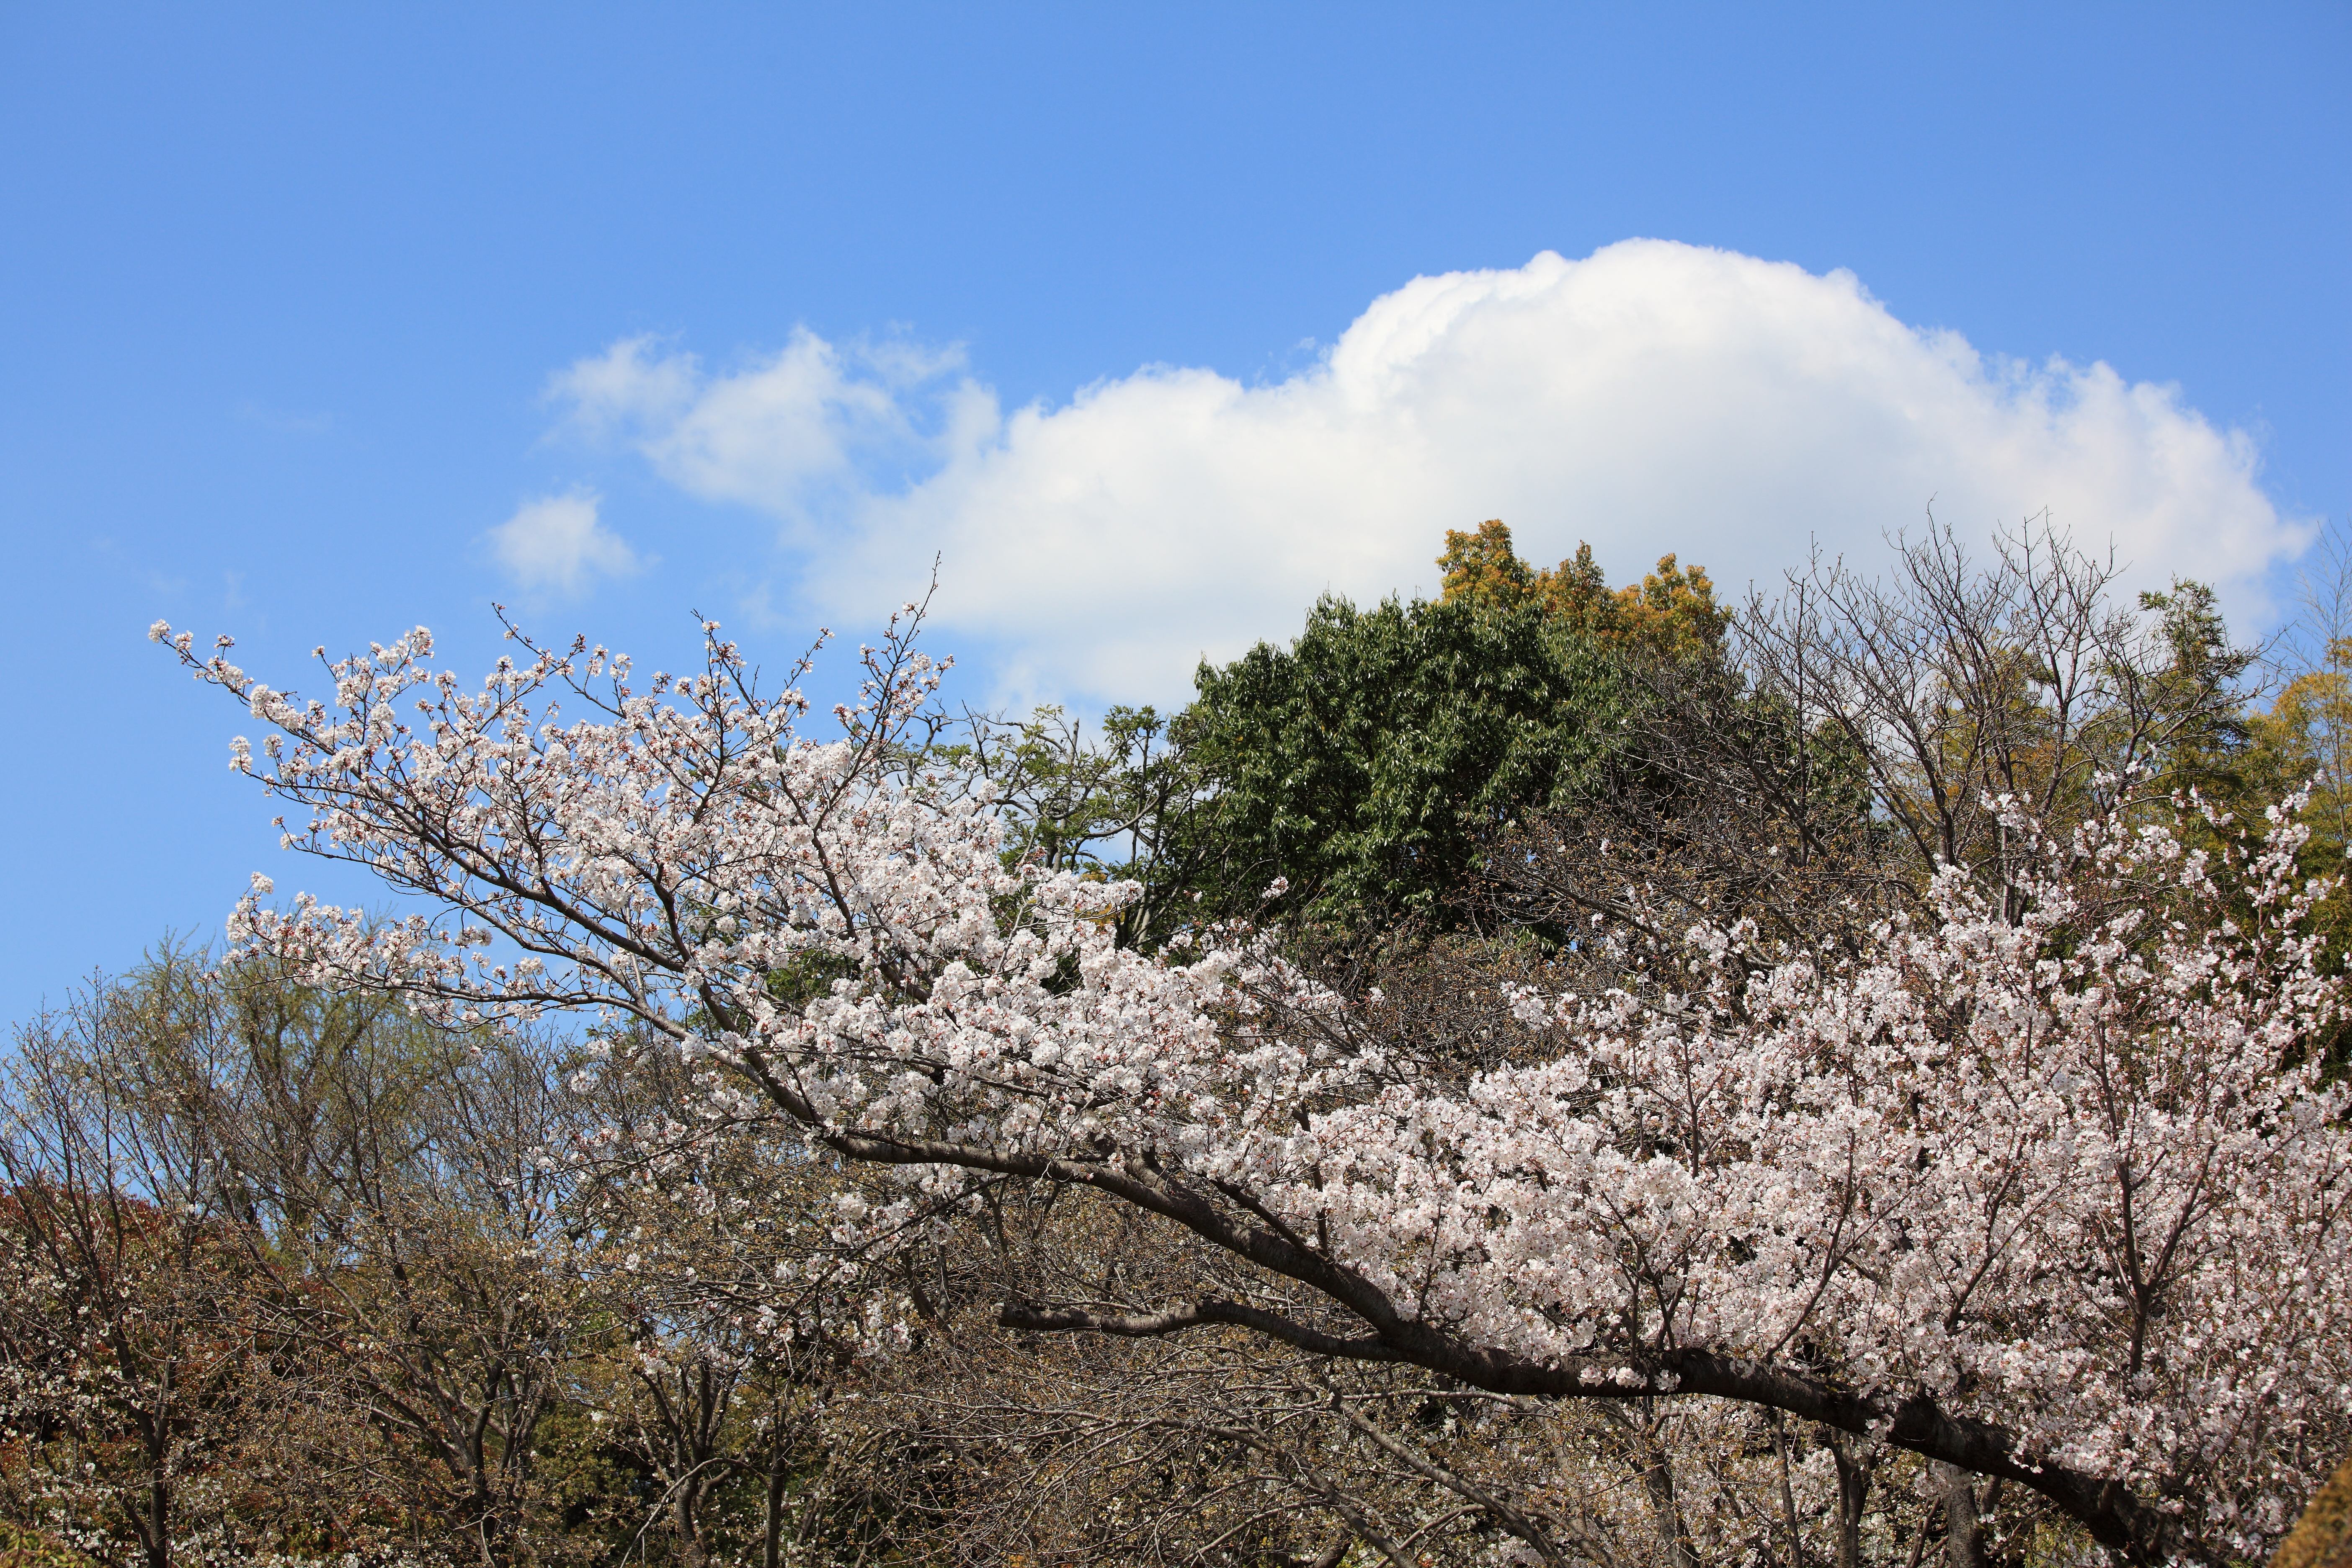
tree, nature, branch, blossom, plant, sky, flower, spring, high, flora, cherry blossom, 5d, sakura, hires, markii, cherry, hi, res, resolution